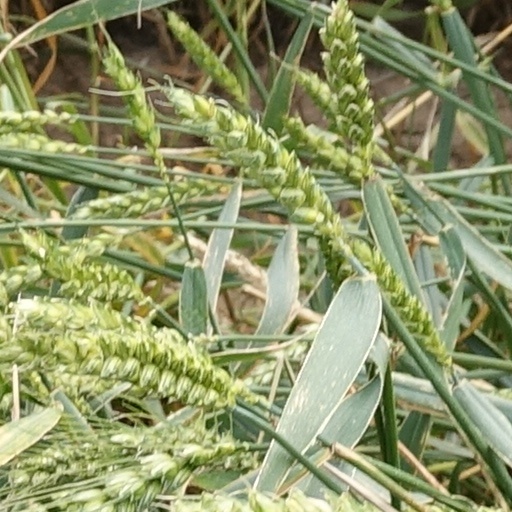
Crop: wheat